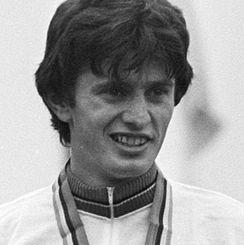
Age: 20